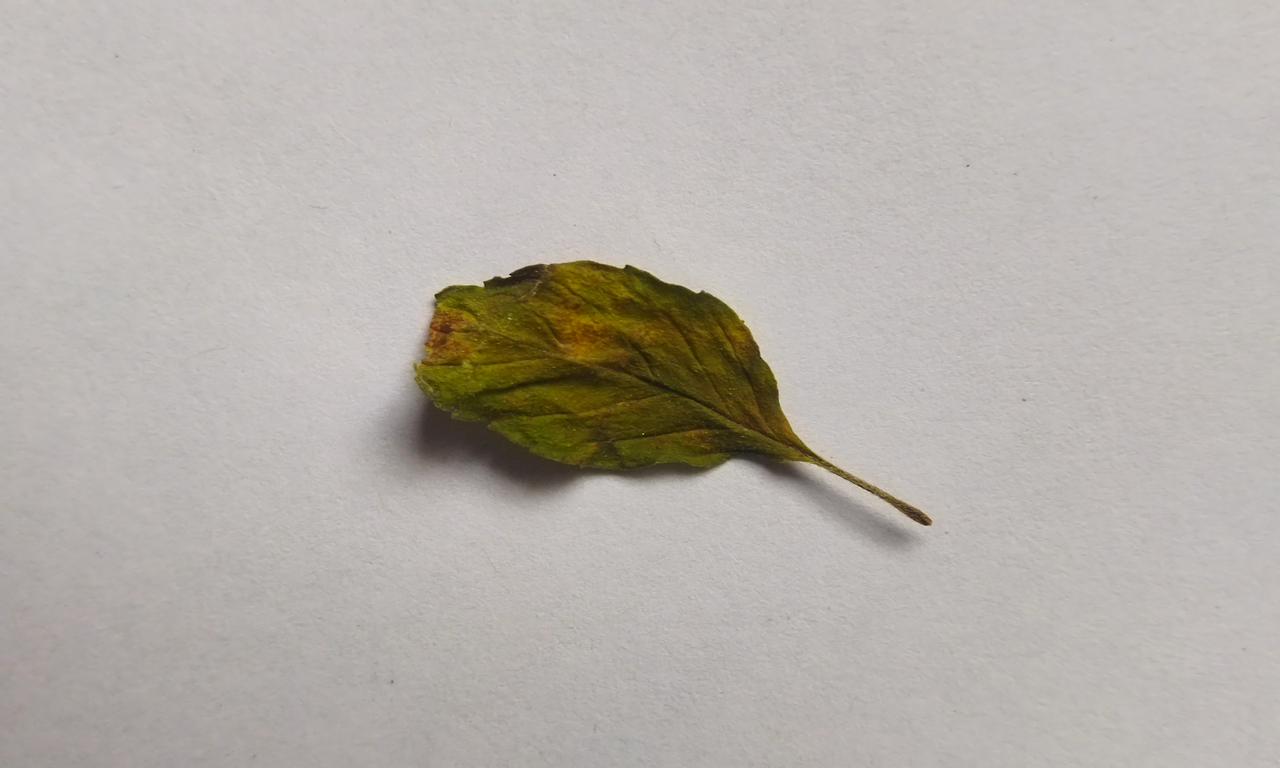
Label: Spoiled